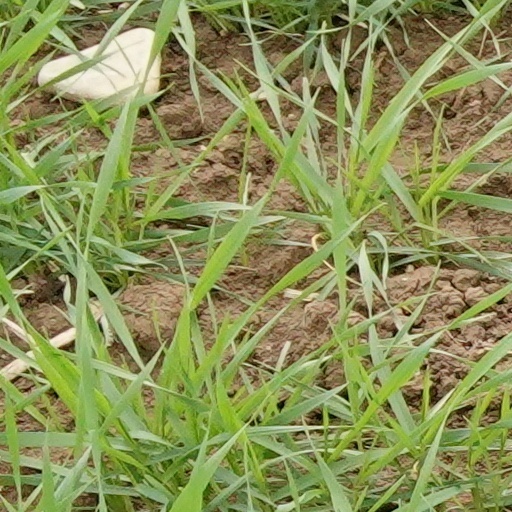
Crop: wheat